Voluntary association

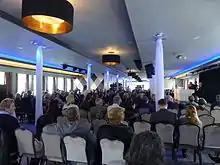
Civil lecture at Budapest Brainbar

Voluntary groups are a broad and original form of nonprofit organizations, and have existed since ancient history. In Ancient Greece, for example, there were various organizations ranging from elite clubs of wealthy men ("hetaireiai") to private religious or professional associations.